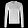
Label: Pullover